Alkerton, Oxfordshire

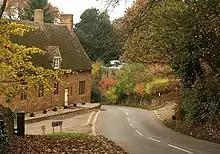
The road into Alkerton from the southeast

Thomas Lydiat was descended from Christopher Lydiat of London, who bought Alkerton manor house in 1567. Thomas Lydiat became rector of Alkerton in 1612 and had the rectory built in 1625. By 1624 Alkerton had a watermill, presumably on Sor Brook. It was absent from village records by 1778. An open field system prevailed in the parish until 1777, when an Act of Parliament was passed for its common lands to be enclosed.